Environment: real
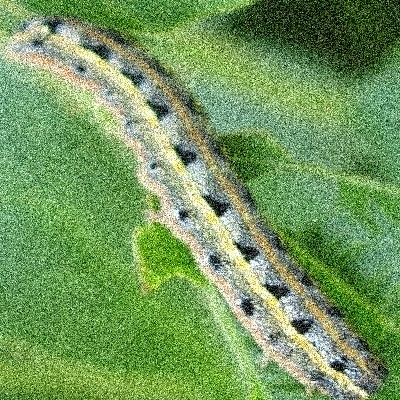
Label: fall_armyworm